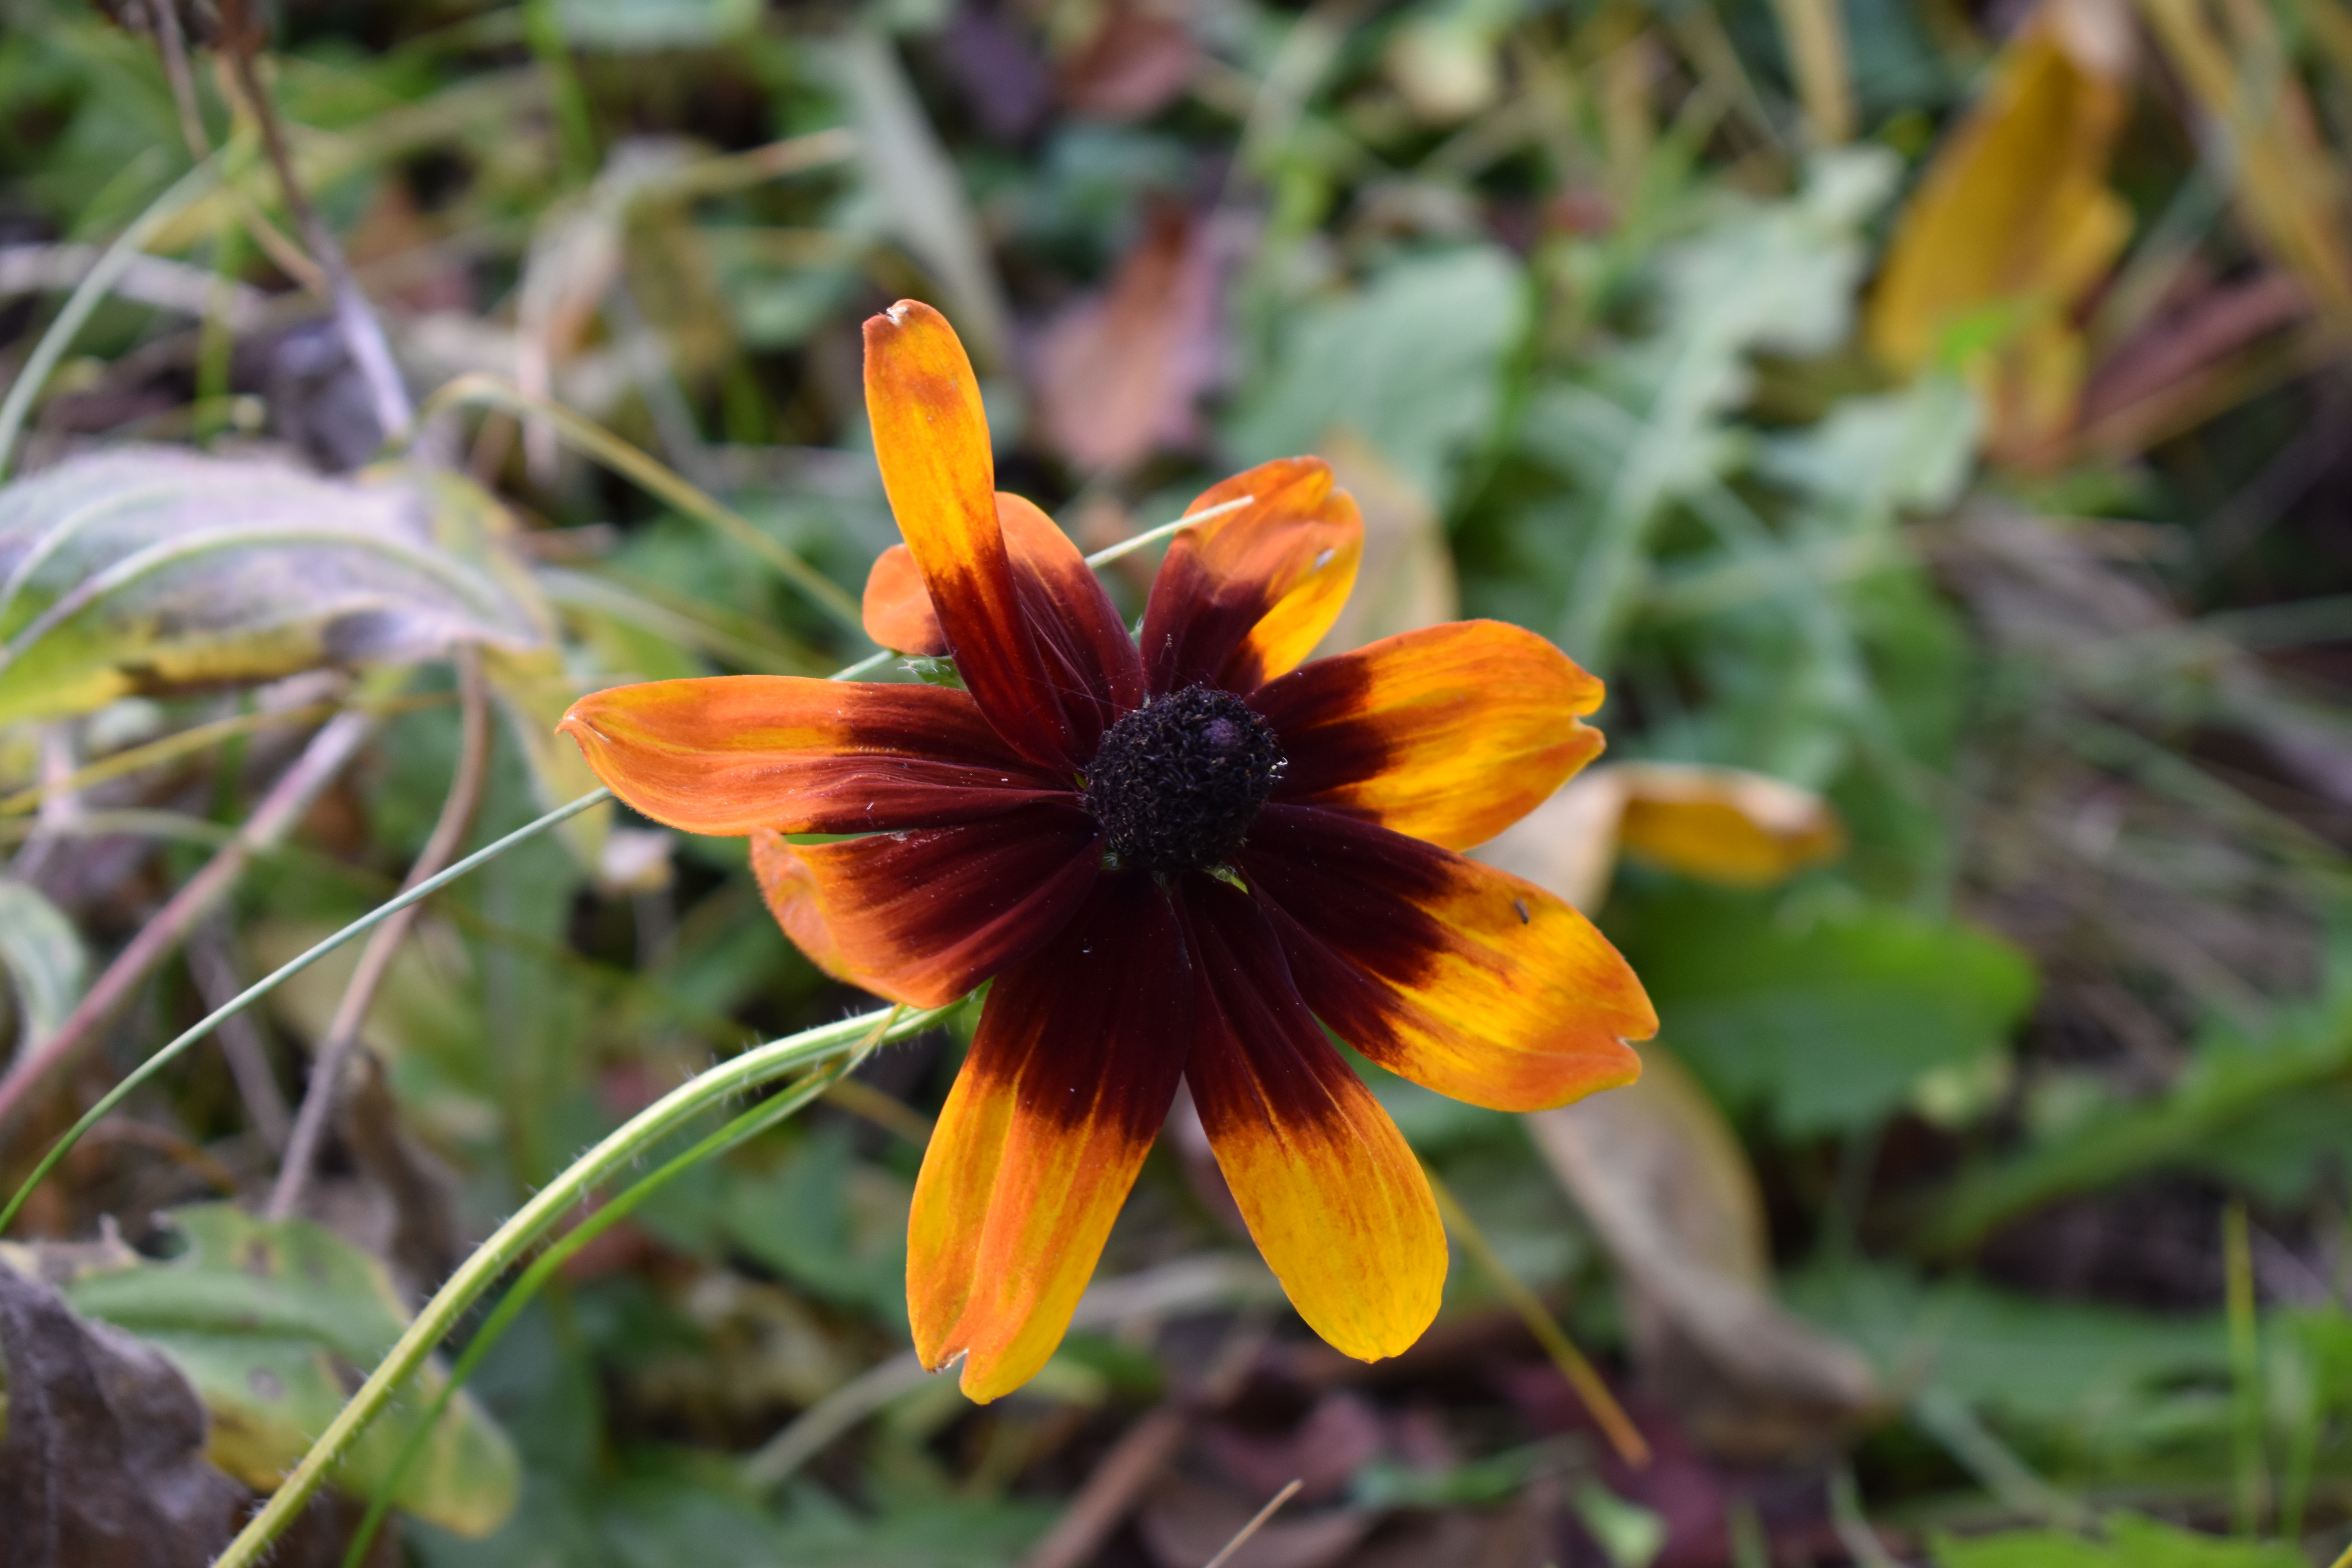
flower, flora, plant, wildflower, spring, daisy family, petal, annual plant